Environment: real
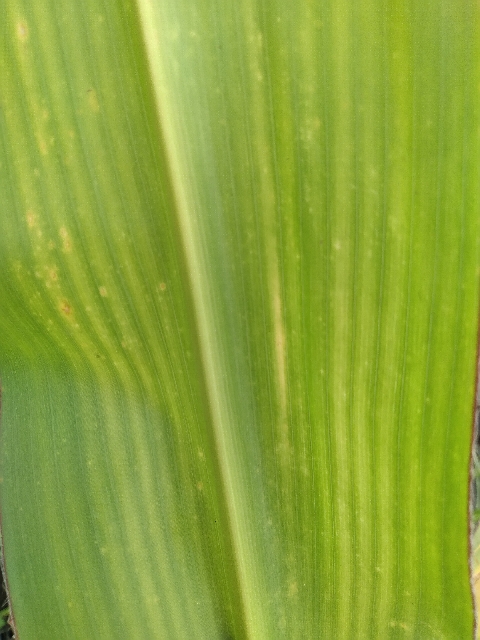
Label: lethal_necrosis